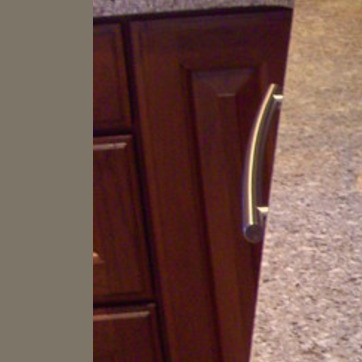
Material: wood